Fusa Church

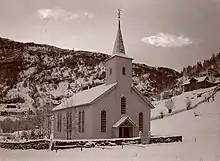
View of the old church (before 1959)

The earliest existing historical records of the church date back to the year 1325, but the church was not new that year. The first church in Fusa was a wooden stave church that was likely built during the 13th century. In the year 1600, the old church was torn down and a new timber-framed long church was built on the same site to replace it. In 1861, a new, larger church was built about to the west of the old church. The new building was designed by Frederik Hannibal Stockfleth and the lead builder was Johannes Øvsthus. The new church was consecrated on 24 November 1861. After the new church was completed, the old church was torn down and its parts were sold at auction.